Simmu Tiik

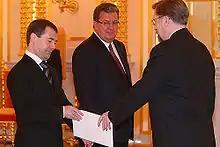
Simmu Tiik presents his letter of credentials to President of Russia Dmitry Medvedev.

Simmu Tiik (born 19 February 1959, in Tartu) is an Estonian diplomat and is the former Ambassador of the Republic of Estonia to Norway and Iceland.